Afro

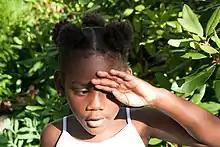
A young girl wearing a hairstyle of several sections of hair bound with elastics, a style called afro puffs

The afro was adopted by both men and women and was a hairstyle that was easier to maintain by oneself, without requiring frequent and sometimes costly visits to the hairstylist as was often experienced by people who chose to braid, straighten or relax their hair. Due to the kinky pattern prominent in Afro-textured hair, as it grows longer it has a tendency to extend outward from the head, resulting in a domelike hairstyle which is easily molded and sculpted into the desired shape. While the afro was a much less invasive and time-consuming hairstyle choice for many African Americans, some chose to achieve a more voluminous version of the afro by backcombing or teasing the hair, a practice that can result in damage to the hair and scalp.